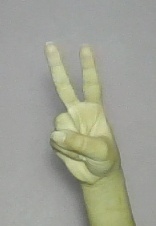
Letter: taa